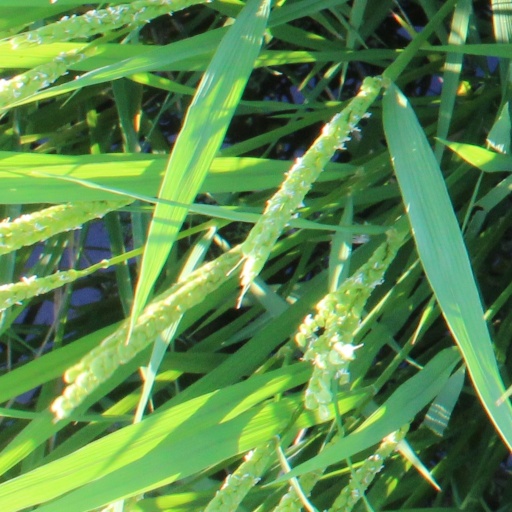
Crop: rice